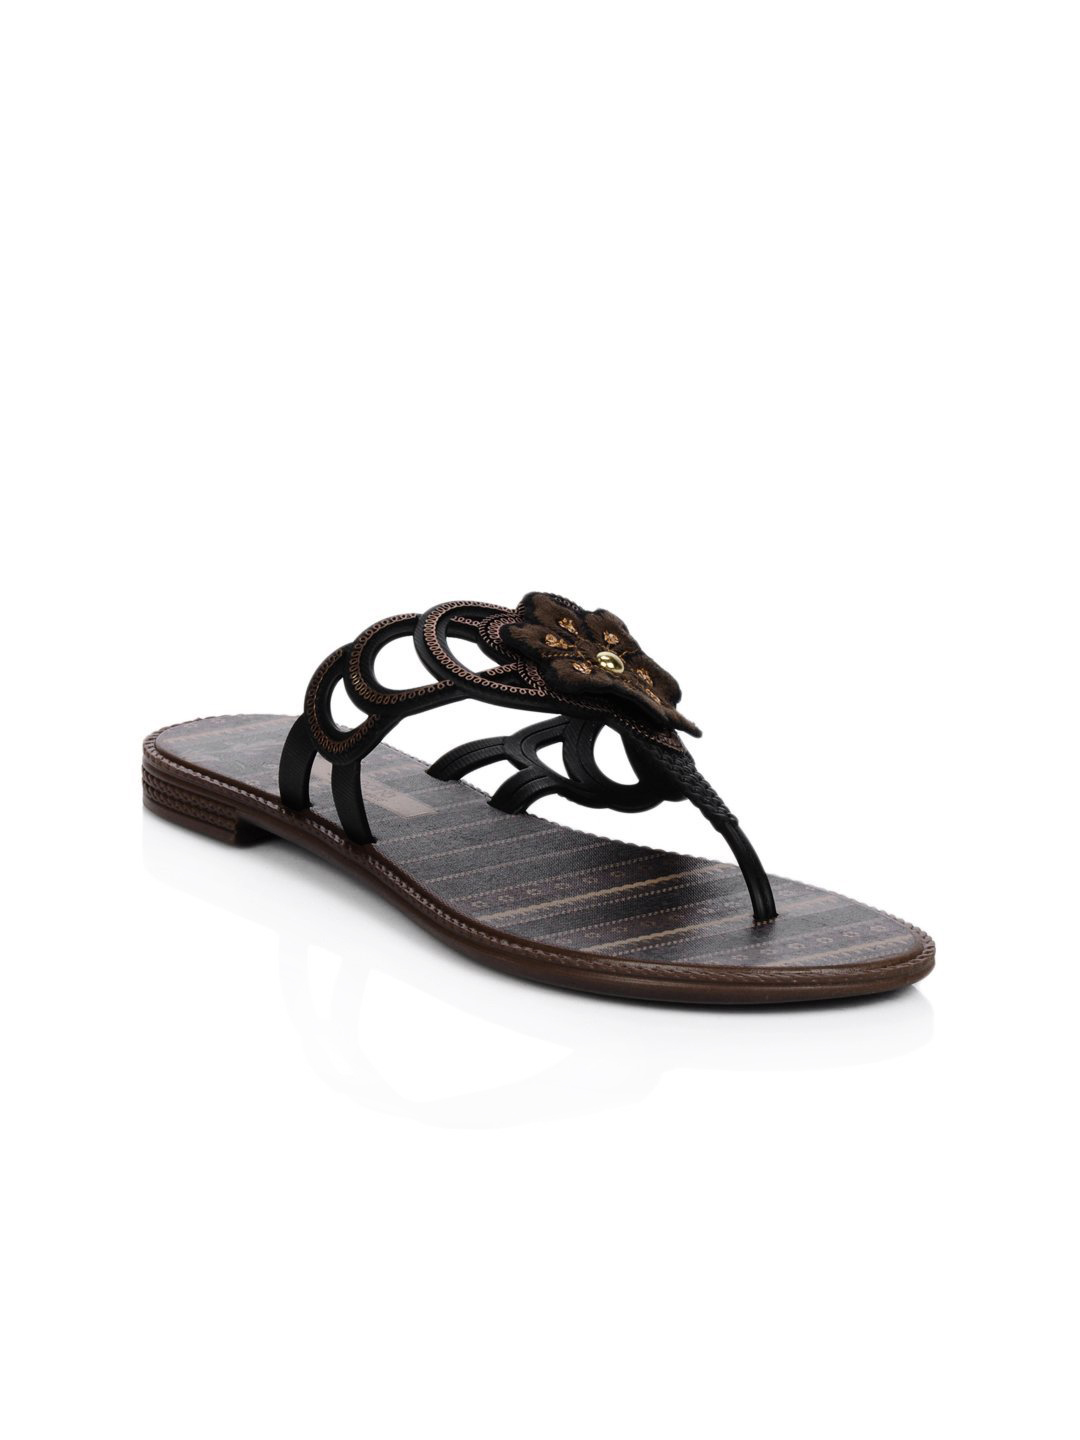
Grendha Women Jola Cigana Brown Flats
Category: Footwear / Shoes / Heels
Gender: Women
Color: Brown
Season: Winter 2012
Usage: Casual